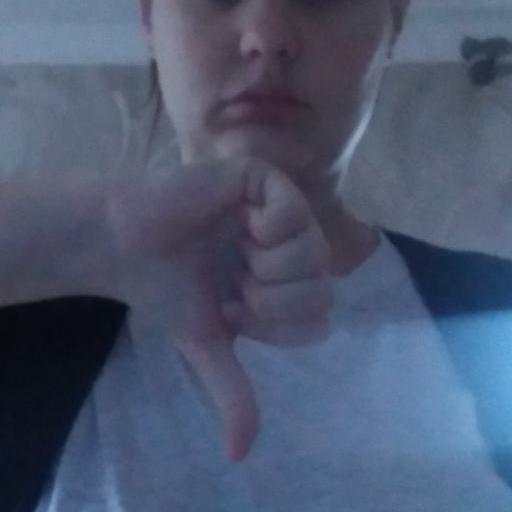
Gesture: dislike